Hyssington

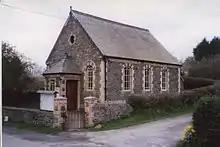
Primitive Methodist Chapel

In 1973 Ronnie Lane, bass guitarist with rock band the Faces, moved to Fishpool Farm in the village. Beginning to feel the effects of multiple sclerosis, however, he moved back to London in the late 70s.